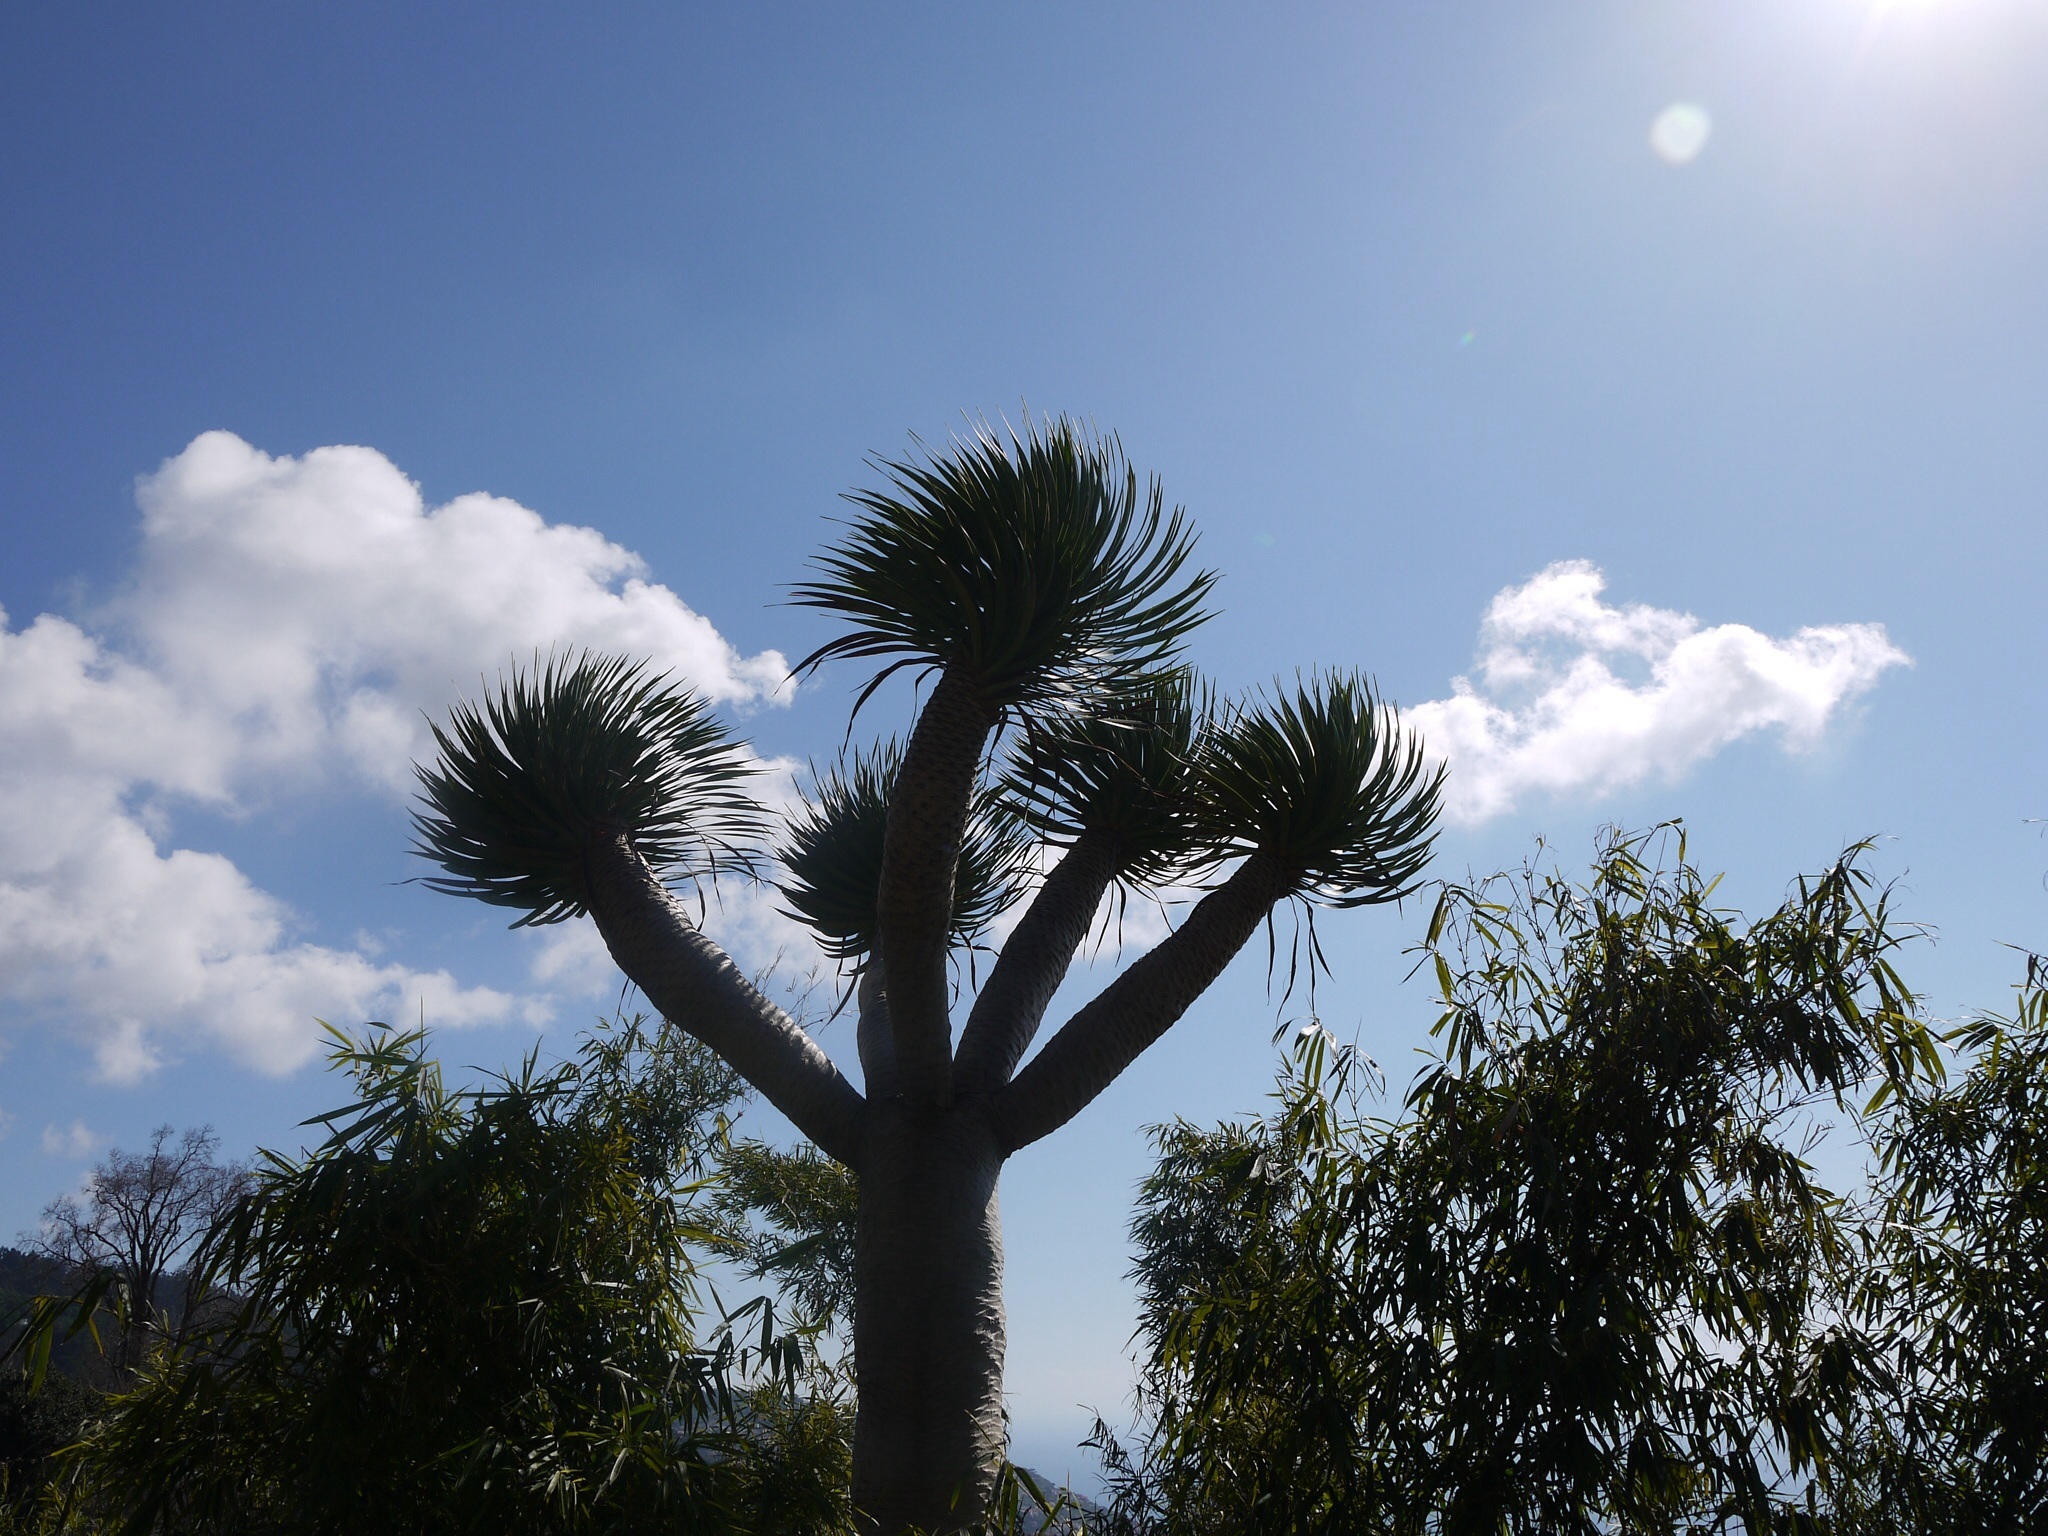
tree, nature, grass, cloud, plant, sky, sunlight, leaf, flower, wind, botany, flora, portugal, joshua tree, madeira, flowering plant, funchal, atmosphere of earth, woody plant, land plant, arecales, palm family, josuabaum, yucca brevifolia